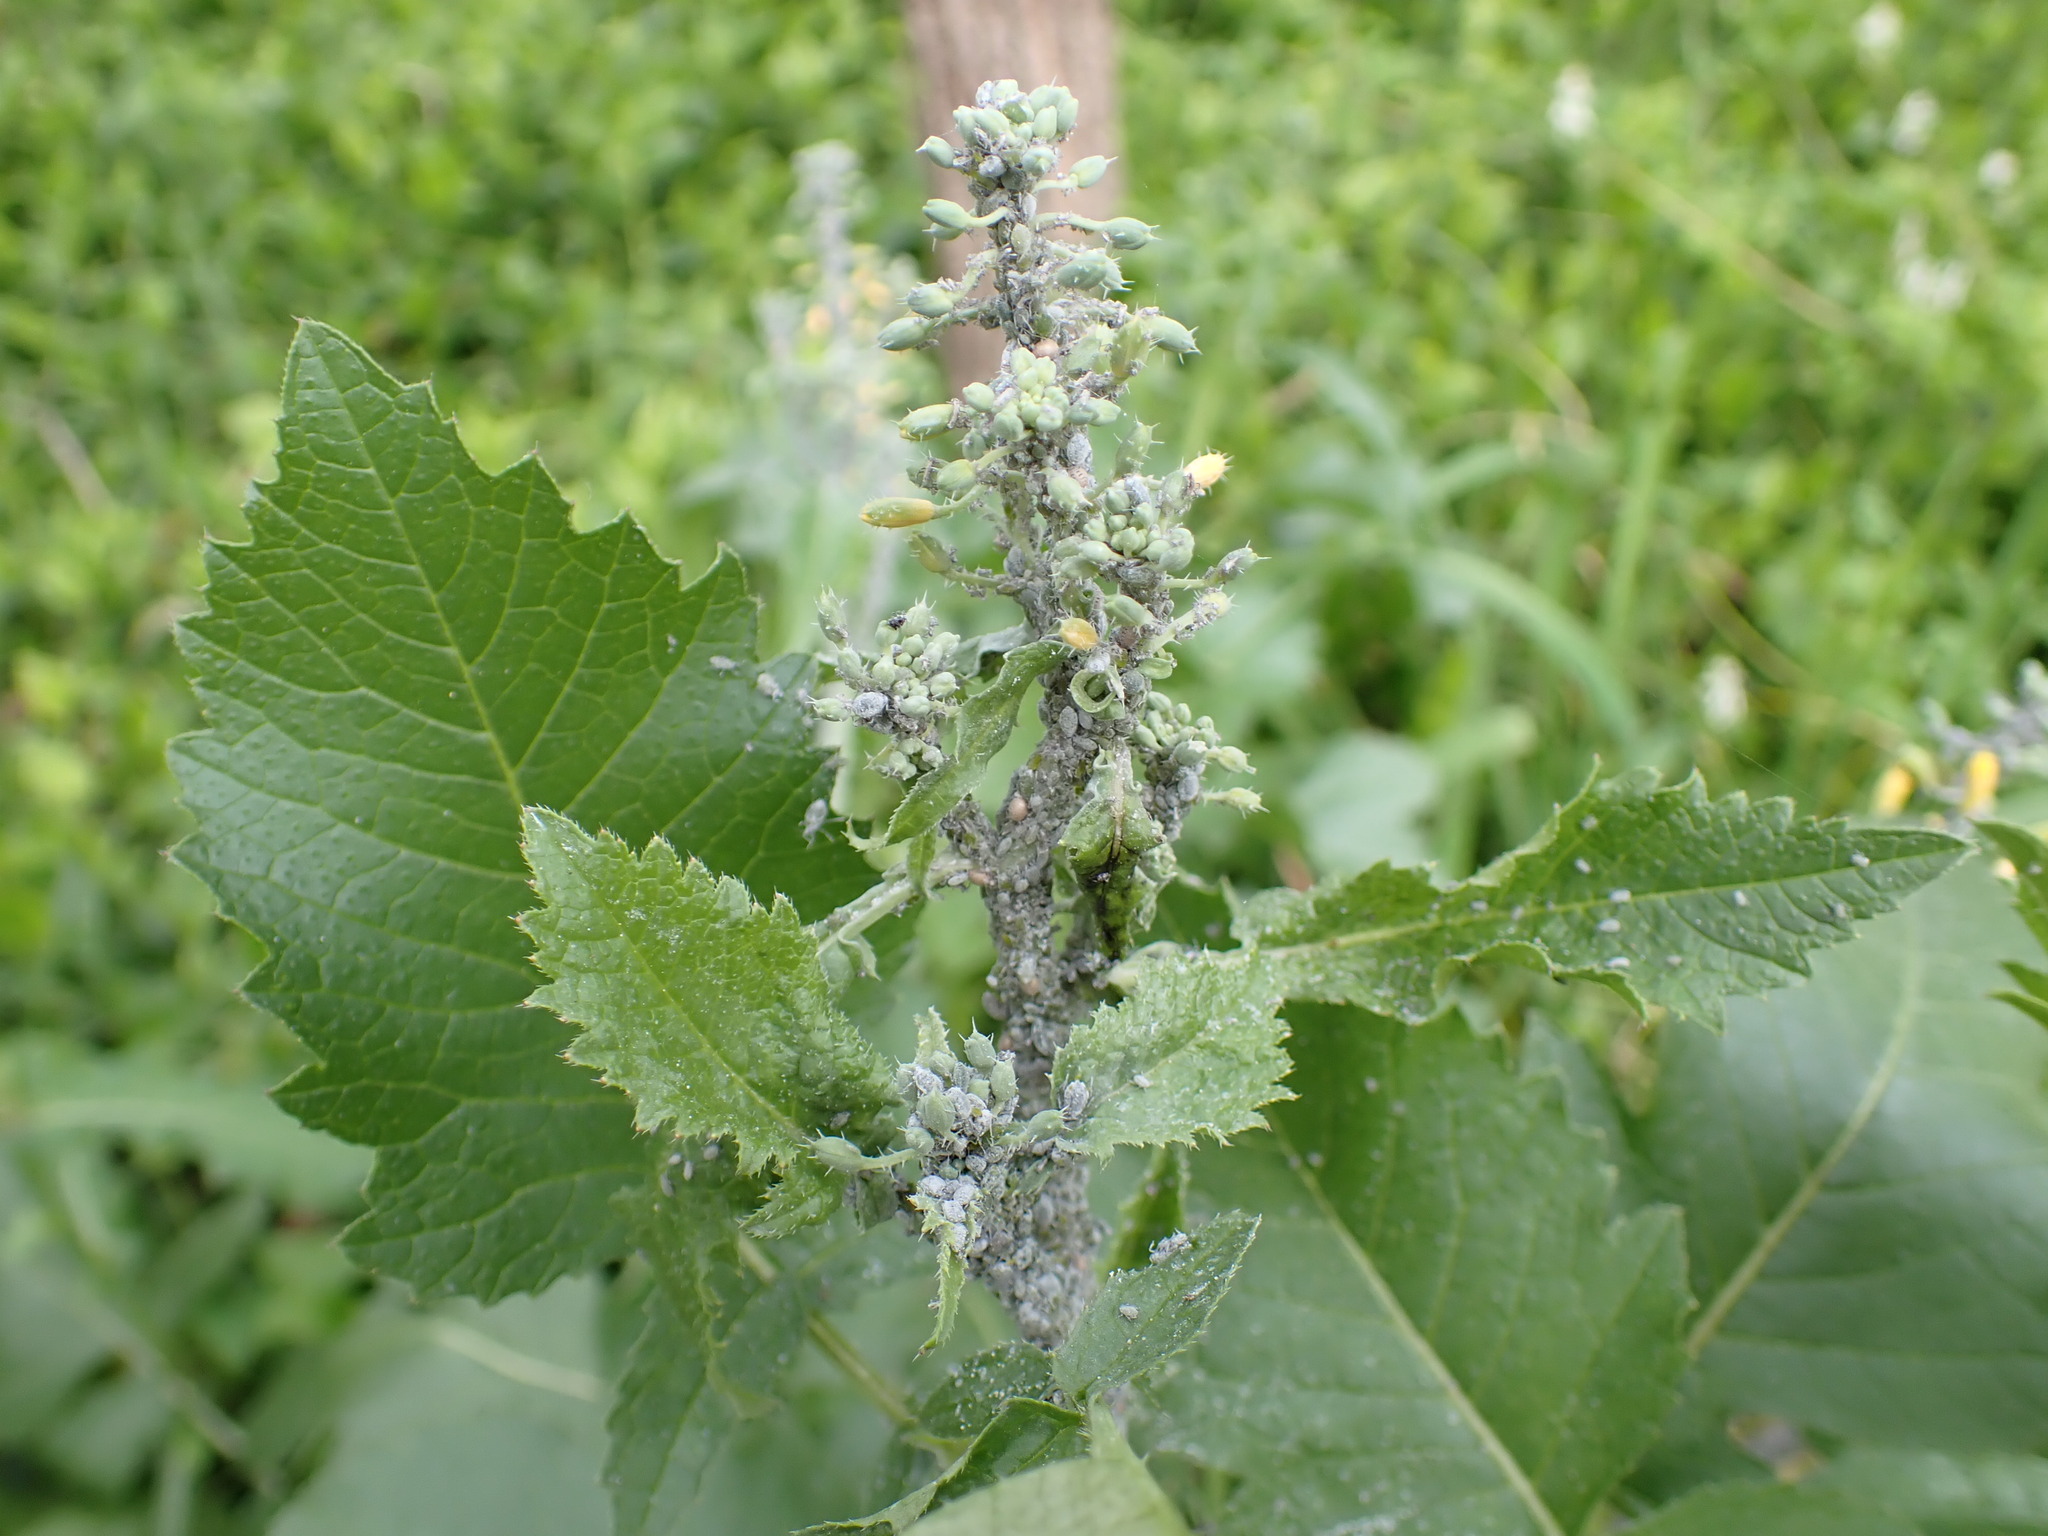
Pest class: cabbage_aphid